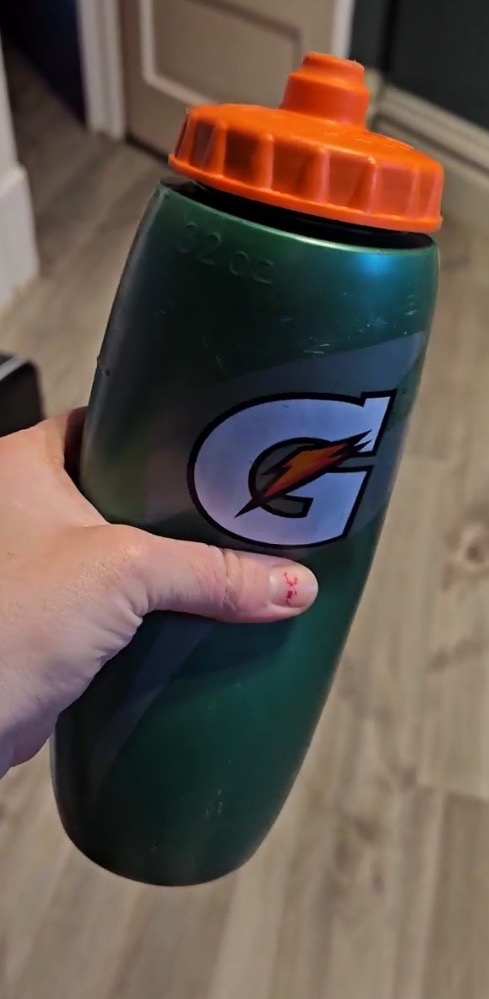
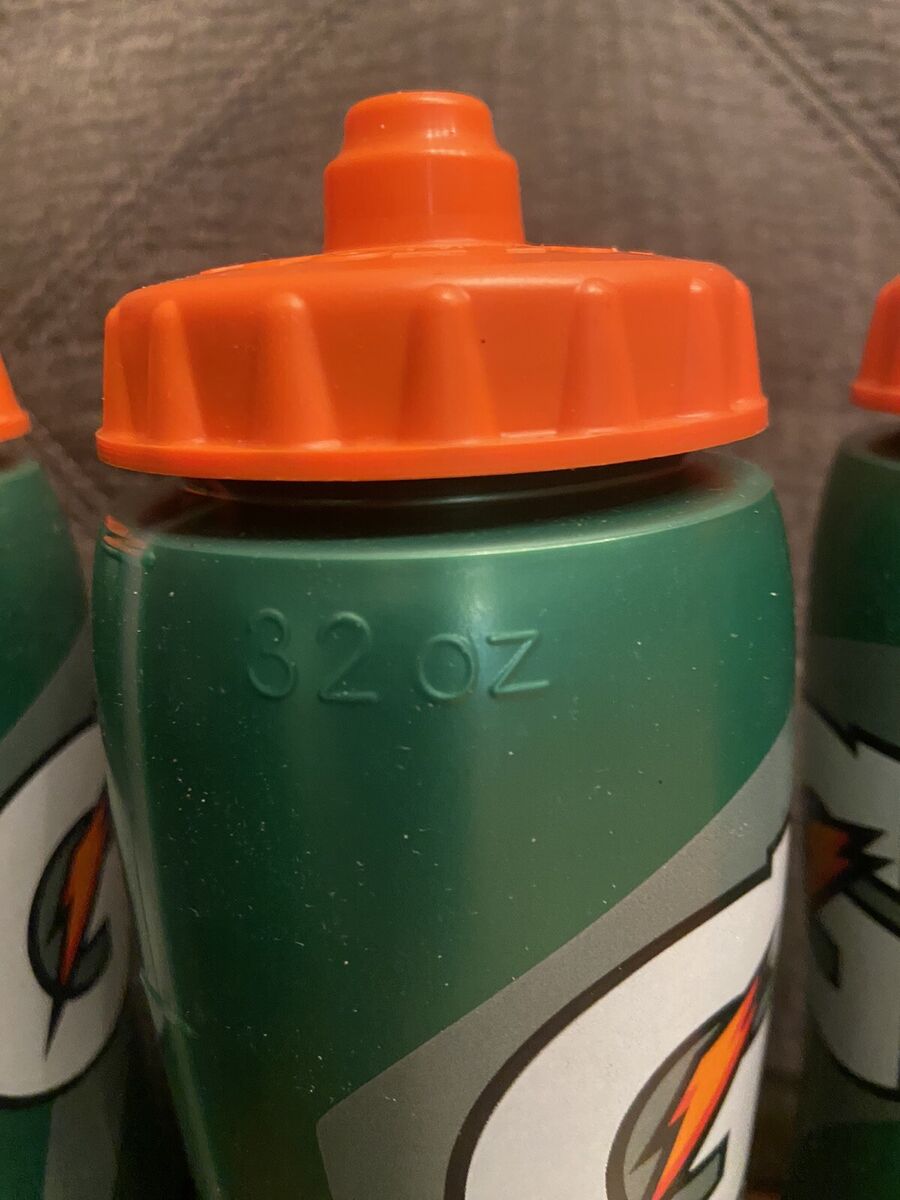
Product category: misc
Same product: yes